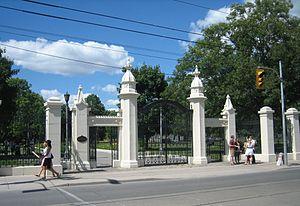
Le parc Trinity-Bellwoods est un parc du centre-ville de Toronto, en Ontario, au Canada. Situé dans le quartier de Trinity-Bellwoods, il s'étend sur une surface délimitée par les rues Queen Street au sud et Dundas Street au nord, et les rues Crawford Street à l'ouest et Gore Vale Avenue à l'est.